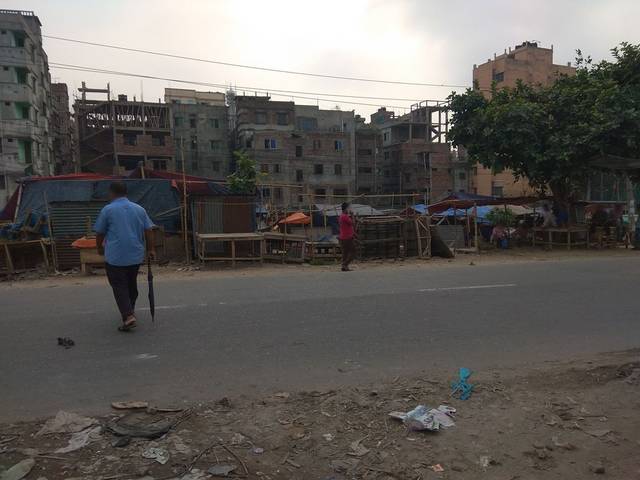
Region: Bangladesh
Coordinates: 23.722, 90.375